Rennweg am Katschberg

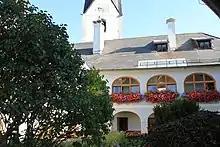
St. Peter, vicarage

The settlement arose in the valley north of Rauchenkatsch Castle in the Duchy of Carinthia, first mentioned as "castrum chaetze" in an 1197 deed. The area, which initially was ceded to the Bishops of Freising by King Henry II of Germany in 1007, was then held by the Archbishops of Salzburg. Like the castle, the Katsch Valley is probably named after the Lords of Katsch in nearby Styria. It was administrated by Salzburg "ministeriales" in order to exercise control over the important trade route across Katschberg Pass.